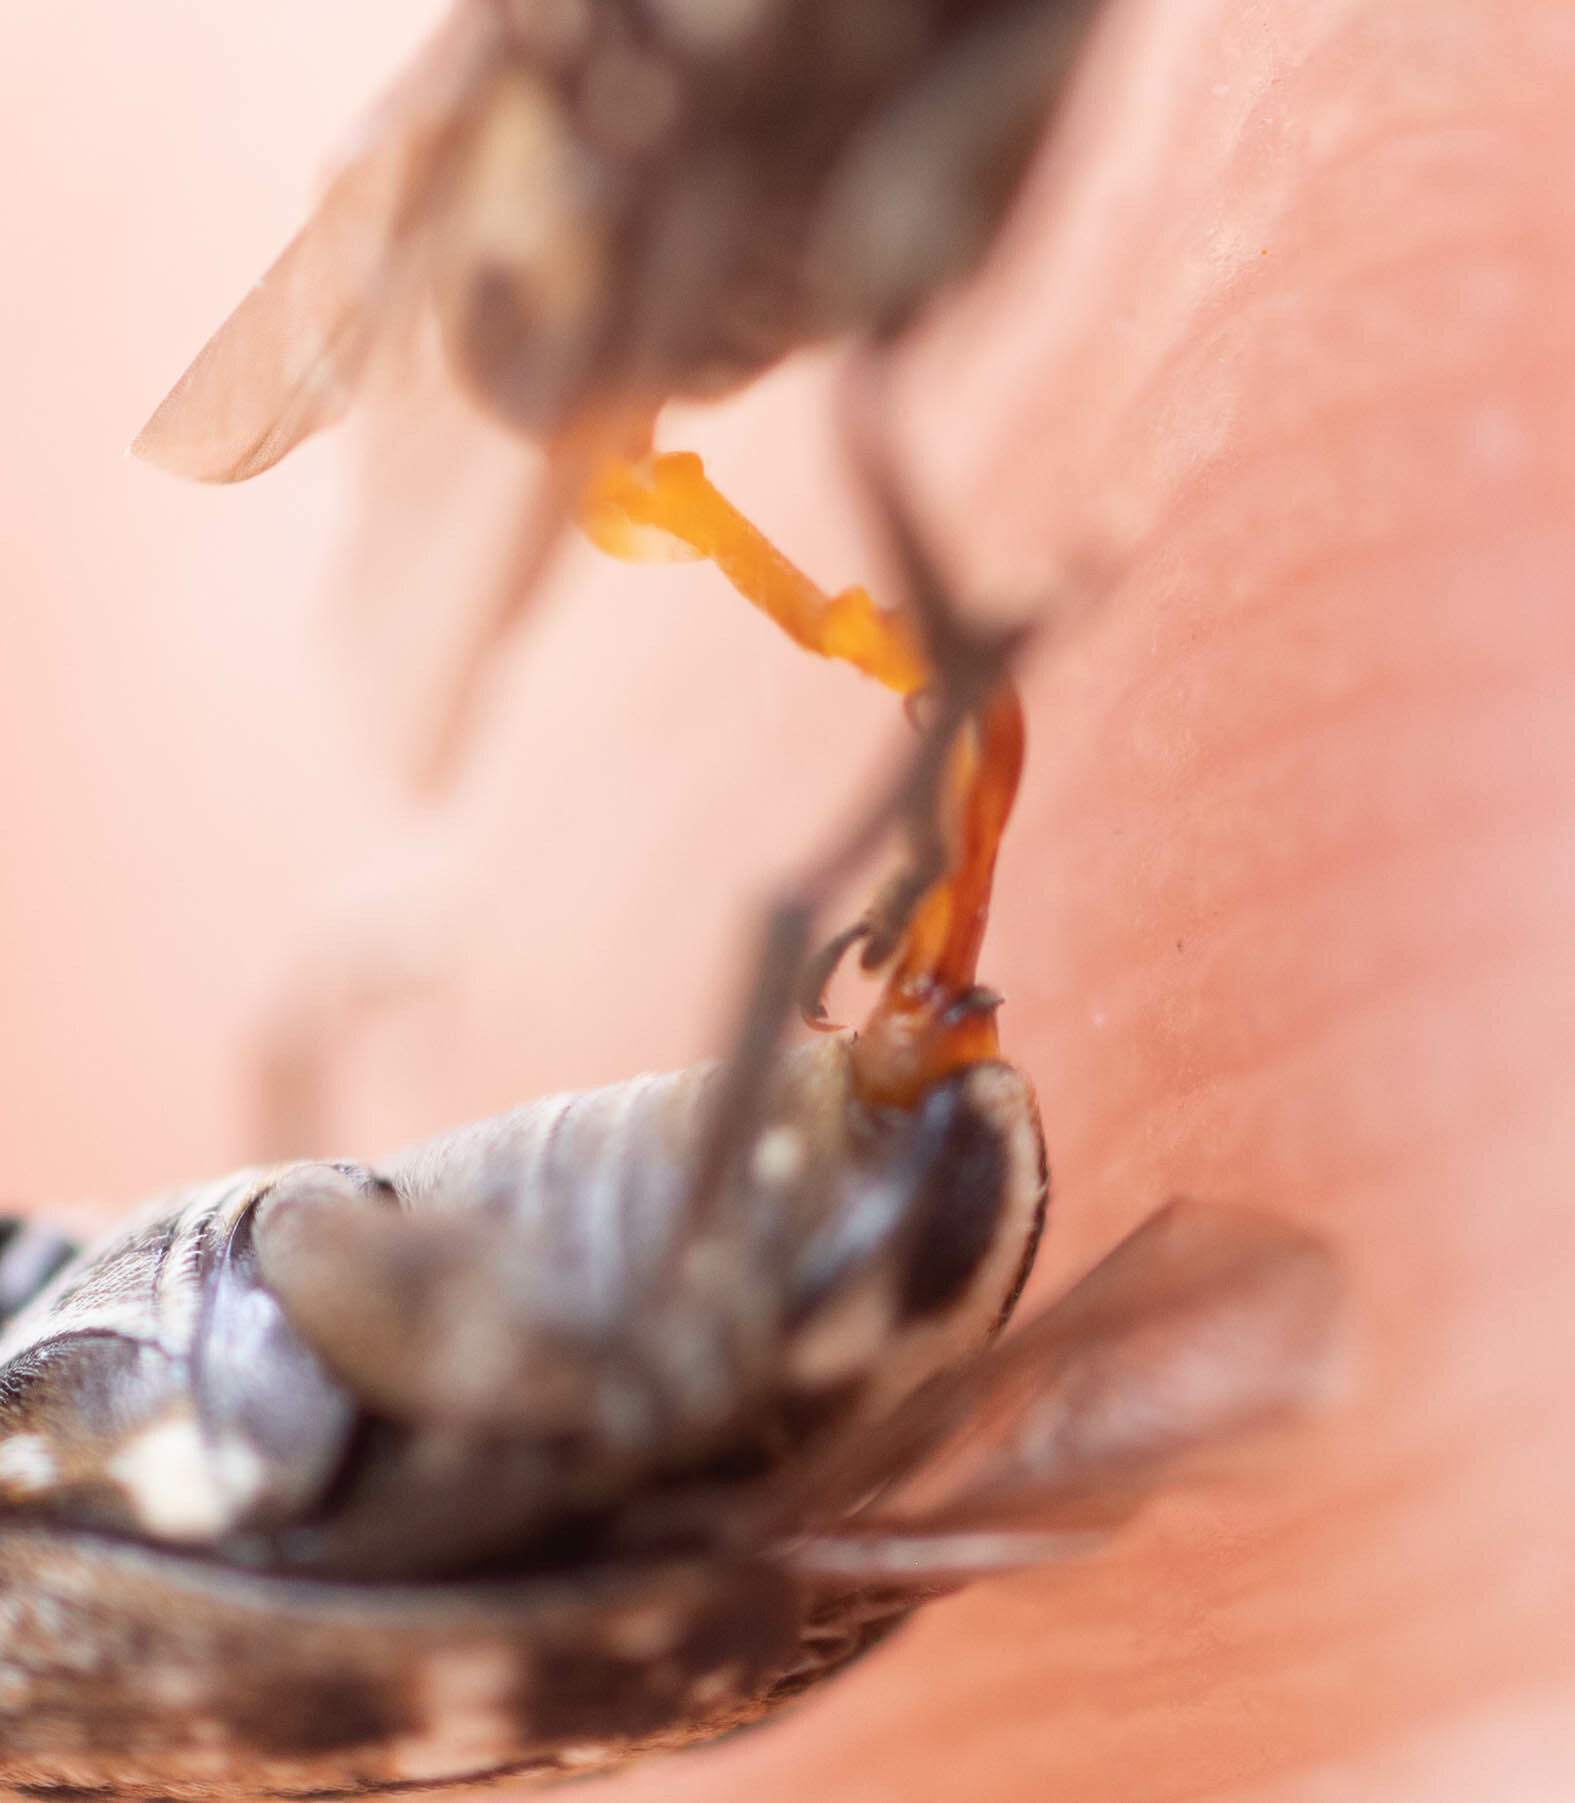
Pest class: pea_weevil